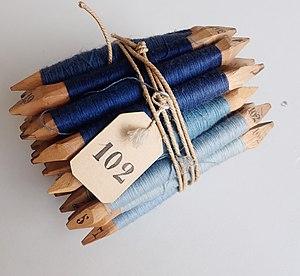
Paquet de Flutes - ancien classement d'échantillons à la manufacture nationale de tapisseries de Beauvais, Mobilier national, Paris (France)
Au sens premier, la flûte désigne un instrument de musique à vent dont le son est créé par un souffle d’air se fendant sur un biseau.